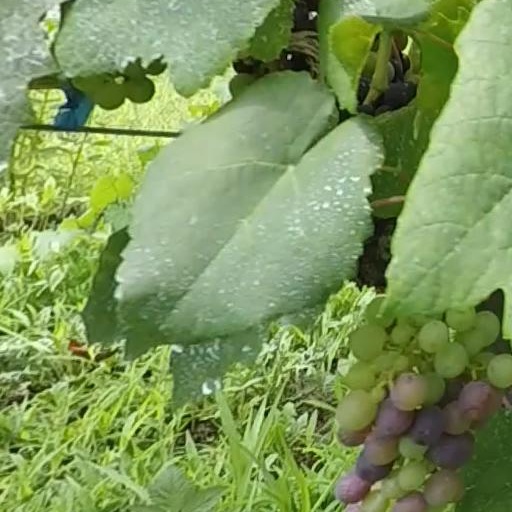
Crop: grape